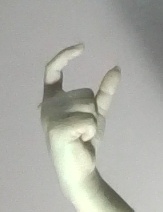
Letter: nun